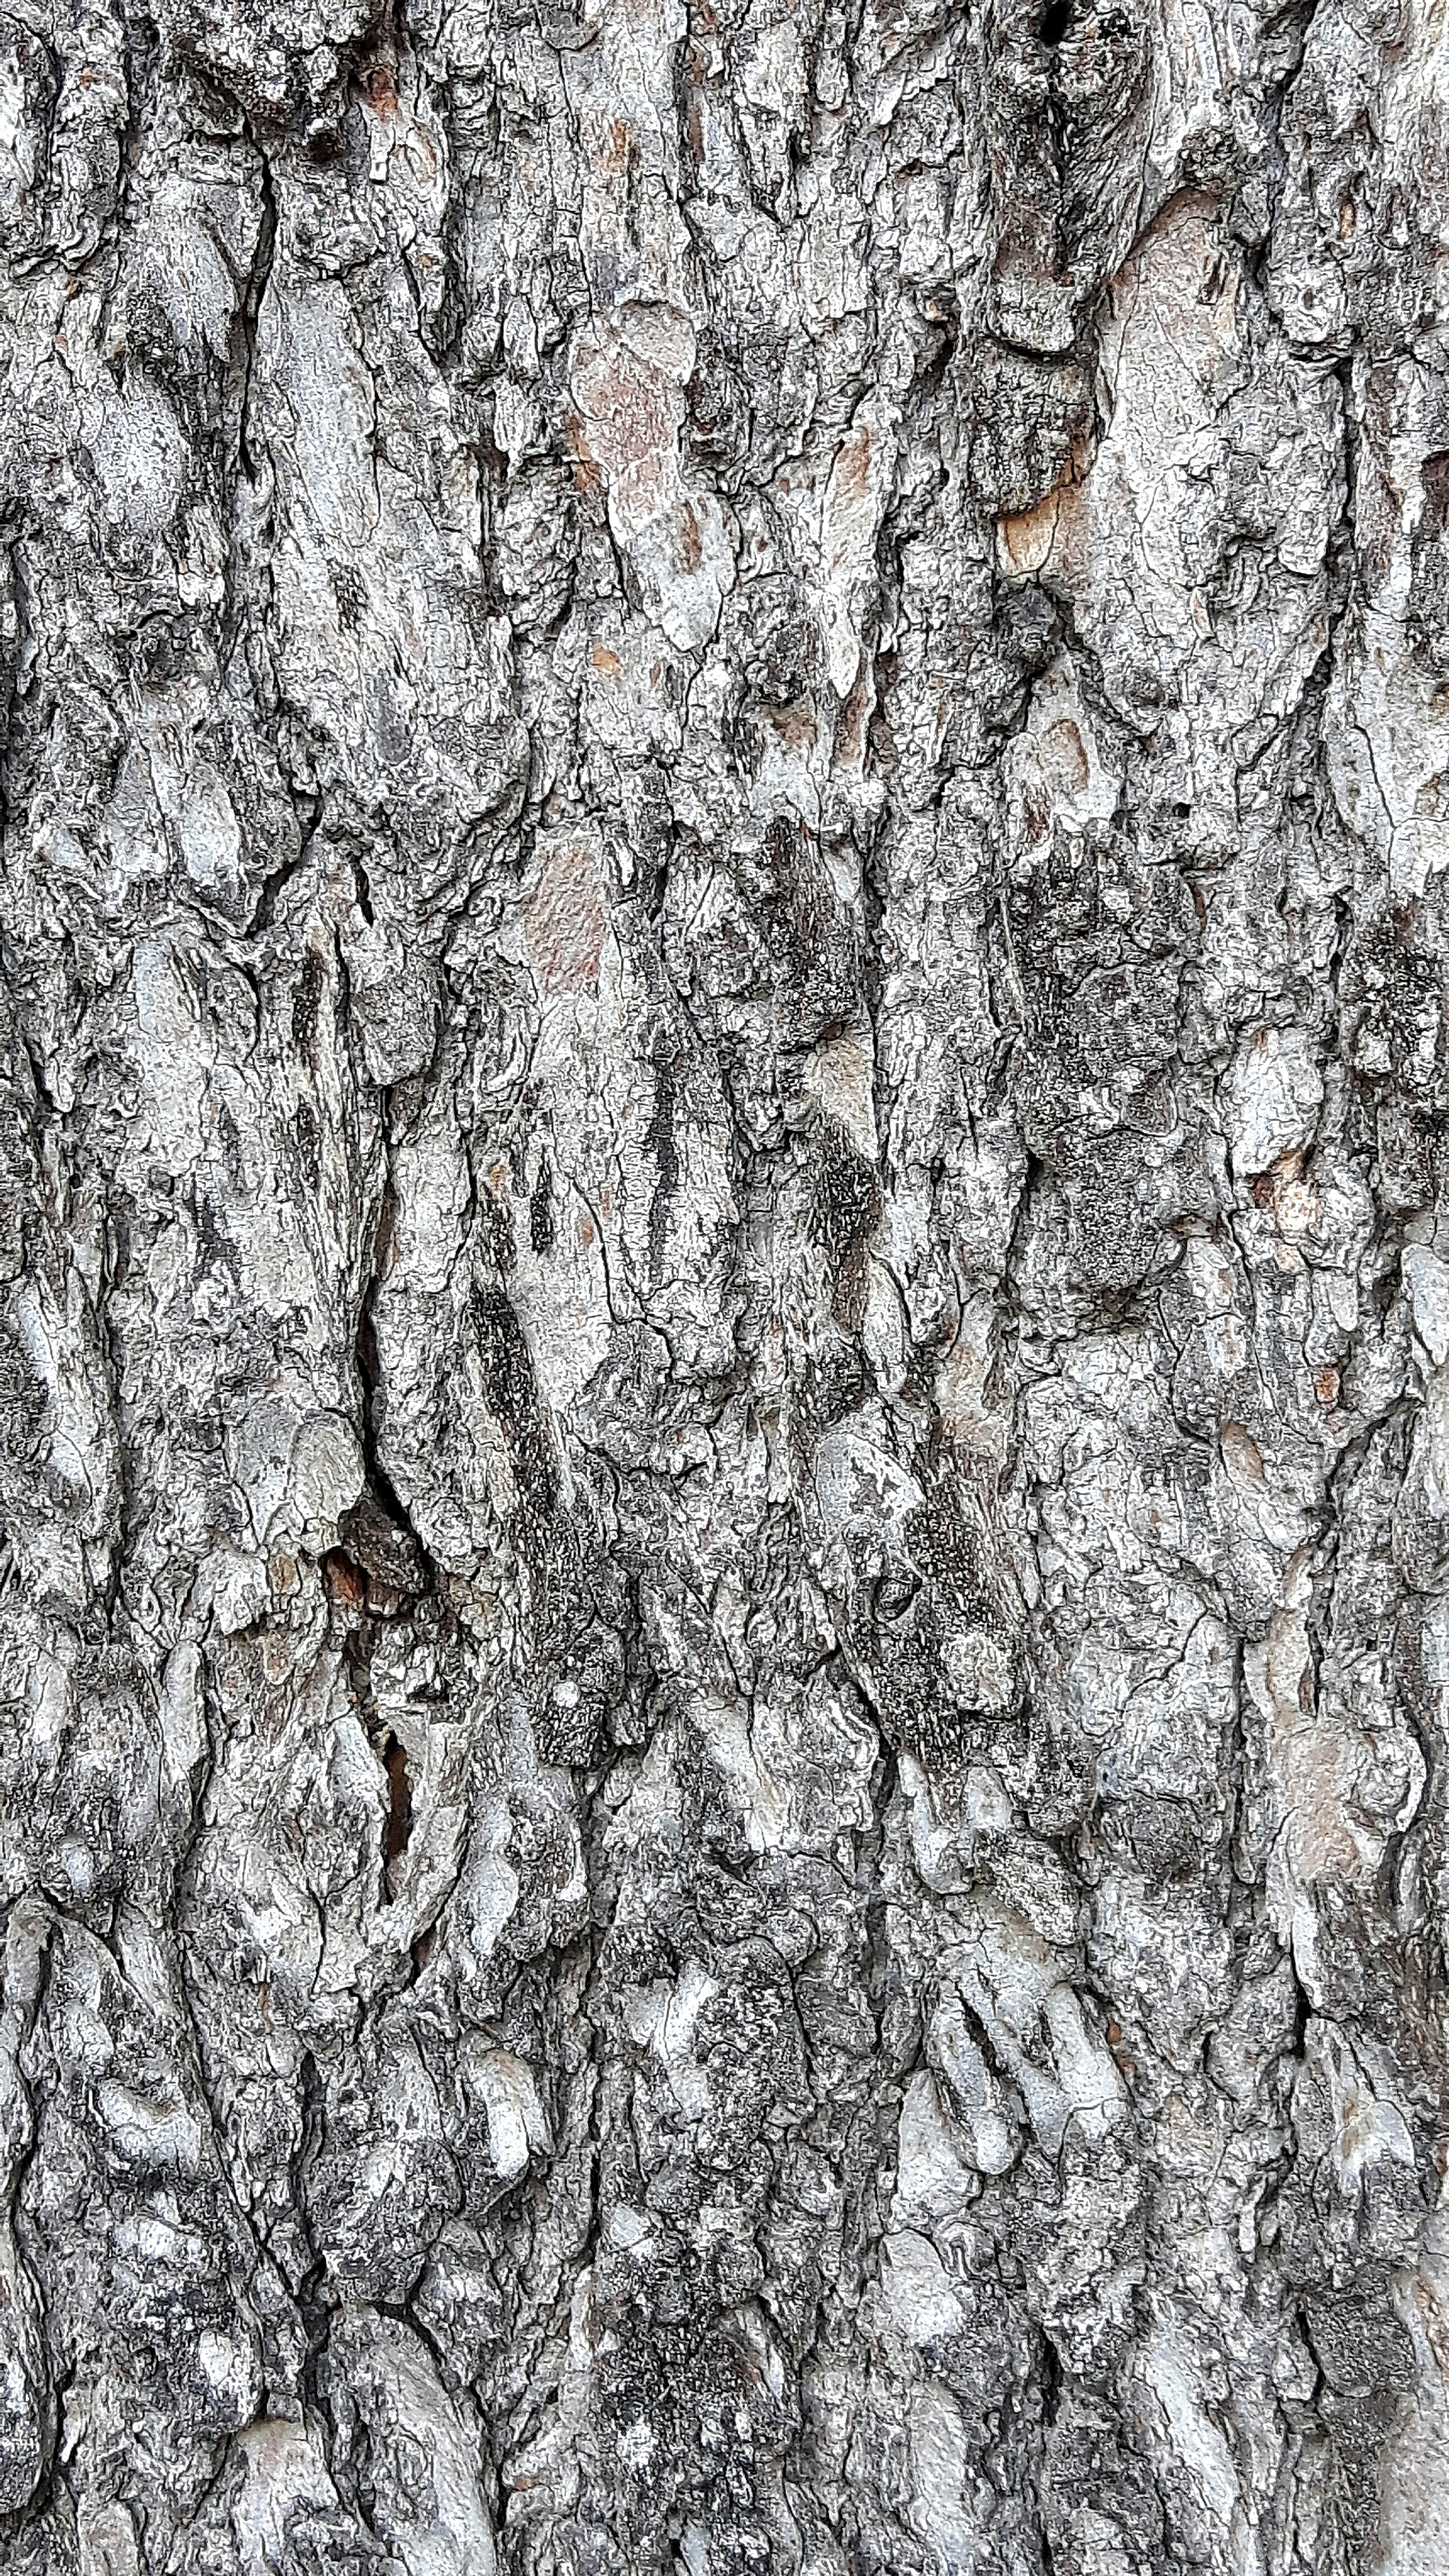
tree, rock, branch, plant, wood, fruit, texture, trunk, wall, asphalt, bark, pattern, soil, stone wall, material, geology, flooring, woody plant